Pakistanis in the United Arab Emirates

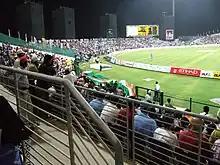
A Pakistan vs. India cricket match at the Sheikh Zayed Cricket Stadium in Abu Dhabi

From the time when heavy Pakistani migration occurred to the Middle East, a number of Pakistanis went to the United Arab Emirates. While many tend to be skilled and semi-skilled professionals, most are unskilled migrant workers. Pakistanis outnumber Emirati nationals in three of UAE's emirates: Dubai, Sharjah and Ajman.